History of Italian culture (1700s)

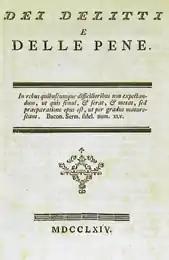
Frontpage of the original Italian edition "Dei delitti e delle pene", Beccaria's masterpiece that proposed the abolition of the death penalty.

Italy was affected during the Settecento by the "enlightenment", a movement which was a consequence of the Renaissance and changed the road of Italian philosophy. Followers of the group often met to discuss in private salons and coffeehouses, notably in the cities of Milan, Rome and Venice.